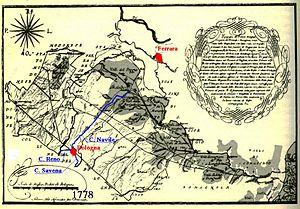
La ville métropolitaine de Bologne est une ville métropolitaine italienne, dans la région d'Émilie-Romagne, dont le chef-lieu est Bologne. Elle remplace la province de Bologne le 1ᵉʳ janvier 2015.
Les canaux de Bologne sont des canaux artificiels de la province de Bologne dans l'Italie du nord, creusés depuis le Moyen Âge pour améliorer le trafic de la ville de Bologne avec le reste du monde.
Le canale Navile est un canal artificiel de la province de Bologne en Italie du nord, qui fait partie des canaux de Bologne..